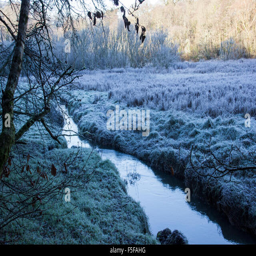
river on a frosty morning